University of Göttingen

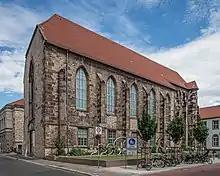

The central university complex with the Central Library and "Mensa" (student refectory/dining hall) is located right next to the inner city and comprises the faculties for Theology, Social sciences, Law, Economics/Business Administration and Linguistics. The departments of Ancient History, Classics, various languages, Psychology and Philosophy are nearby. Located to the south of the city is the Faculty of Mathematics and Computer Science with its main building, the Mathematisches Institut, on the same street as the German Aerospace Center and the Max Planck Institute for Dynamics and Self-Organisation. In other parts of the city are the departments of Anthropology and Educational Sciences as well as the Medical Faculty with its associated hospitals.